SWM X7

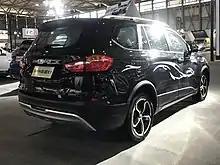
SWM X7 rear

Formerly known as the SWM X5 during development phase, there are two engines available for the SWM X7, including a 1.5 liter turbo producing 156hp and 230nm and a 1.8 liter producing 137hp and 258nm, both mated to either a five-speed manual gearbox or a CVT. Prices of the SWM X7 ranges from 85,900 yuan to 118,900 yuan.